Siberian tiger

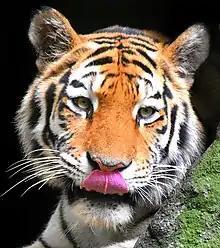
Siberian tiger face

"Felis tigris" was the scientific name proposed by Carl Linnaeus in 1758 for the tiger. In the 19th century, several tiger specimens were collected in East Asia and described: